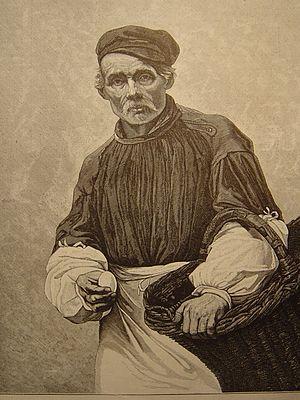
L'Illustration européenne est un hebdomadaire belge francophone actif de 1870 à 1914. Son sous-titre était « Journal international de la famille ».